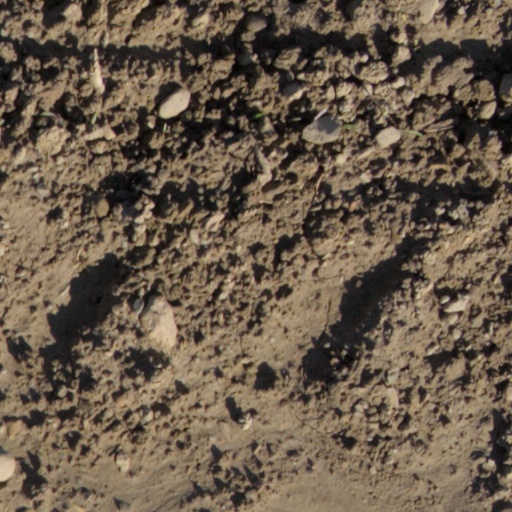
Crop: wheat